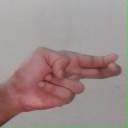
अक्षर: ह